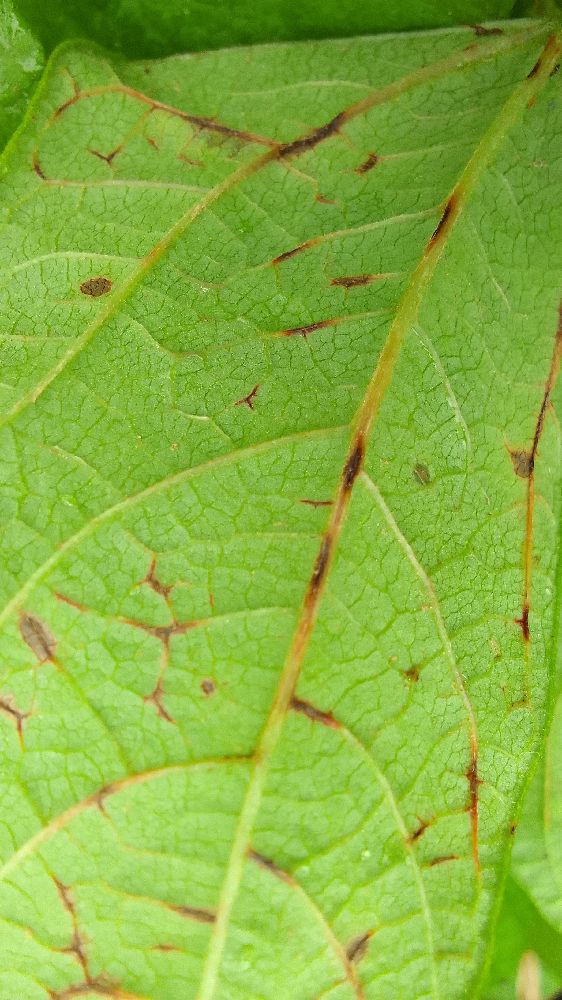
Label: anthracnose